Art of rock relief in ancient Iran

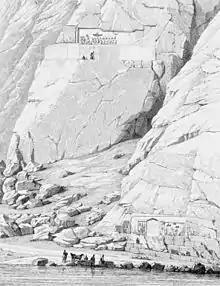
7 century Achaemenid and Parthian reliefs from Behistun

After freeing themselves from Parthian rule, and in order to legitimize their dynasty, the Sassanids seek to represent themselves as a continuity with the Achaemenid dynasty, founder of the first Persian Empire. Ardashir I is thus presented by Iranian tradition as a descendant of the Achaemenids, and the legend he inspires echoes that of Cyrus the Great.In addition, the Sassanids frequently encountered Roman and Christian expansion during the four centuries of their rule. Along with the classification, organization, and then establishment of Zoroastrianism as a state religion, the affirmation of identity is used as a unifying link.